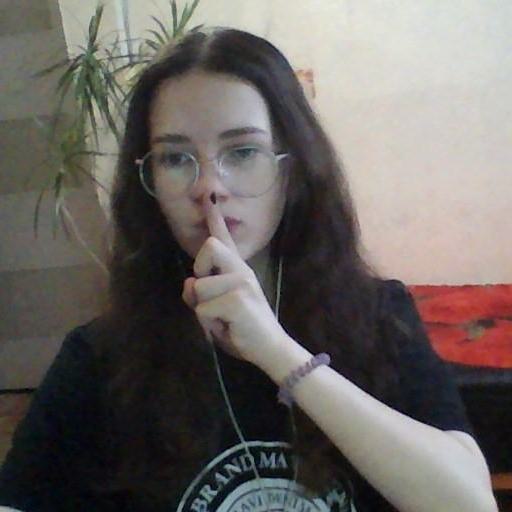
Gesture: mute